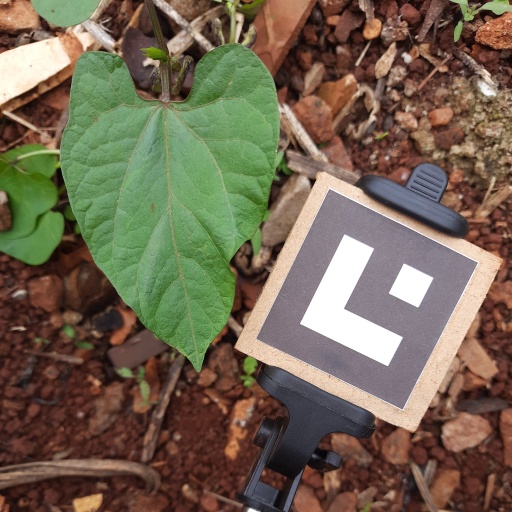
Observations: wavy surface, no eating holes, under shade